Gertrude Joy Grimm

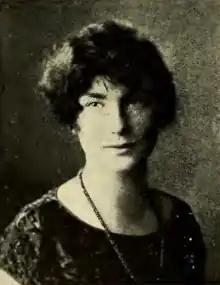
Gertrude Joy Grimm from the 1926 yearbook of Wellesley College

Gertrude Joy Ferris Grimm (August 16, 1904 – June 2, 1988) was an American businesswoman. During World War II, she was assistant to Mildred McAfee, commander of the WAVES, the women's branch of the United States Navy Reserve.